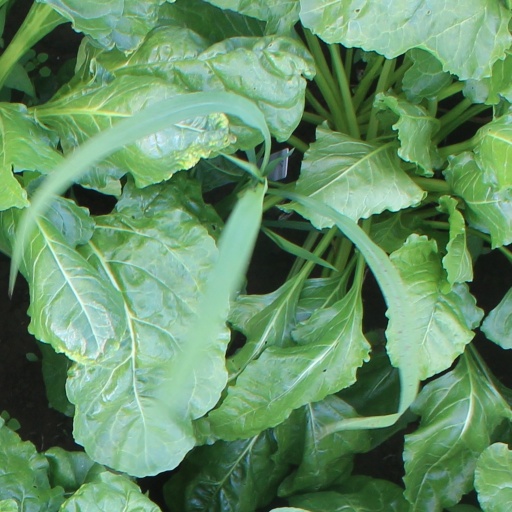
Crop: sugar beet